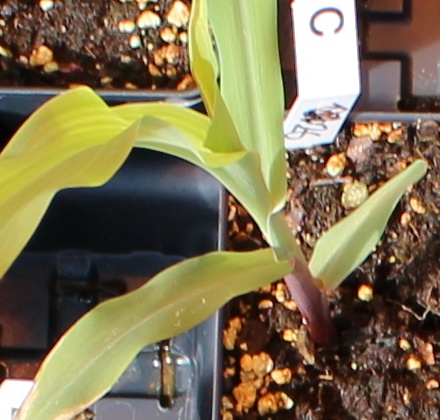
Label: Corn